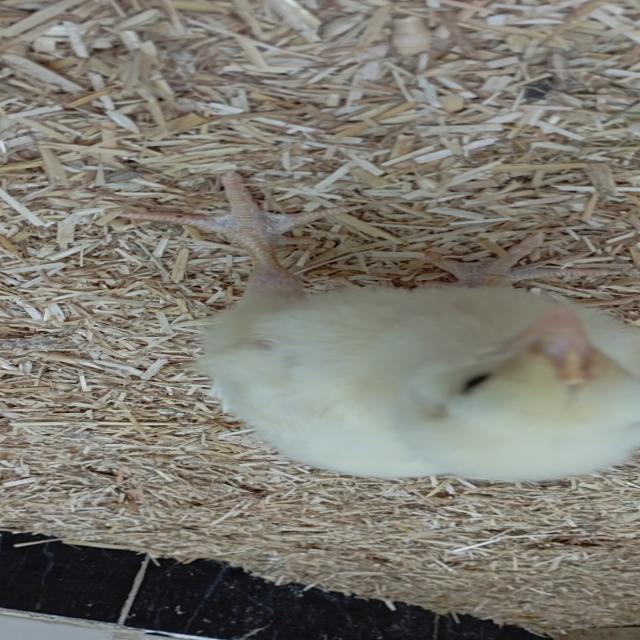
Weight: 179 g